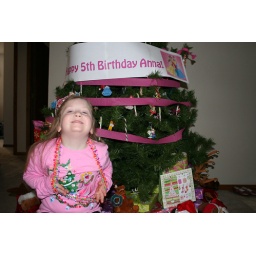
birthday girl in front of her birthday tree